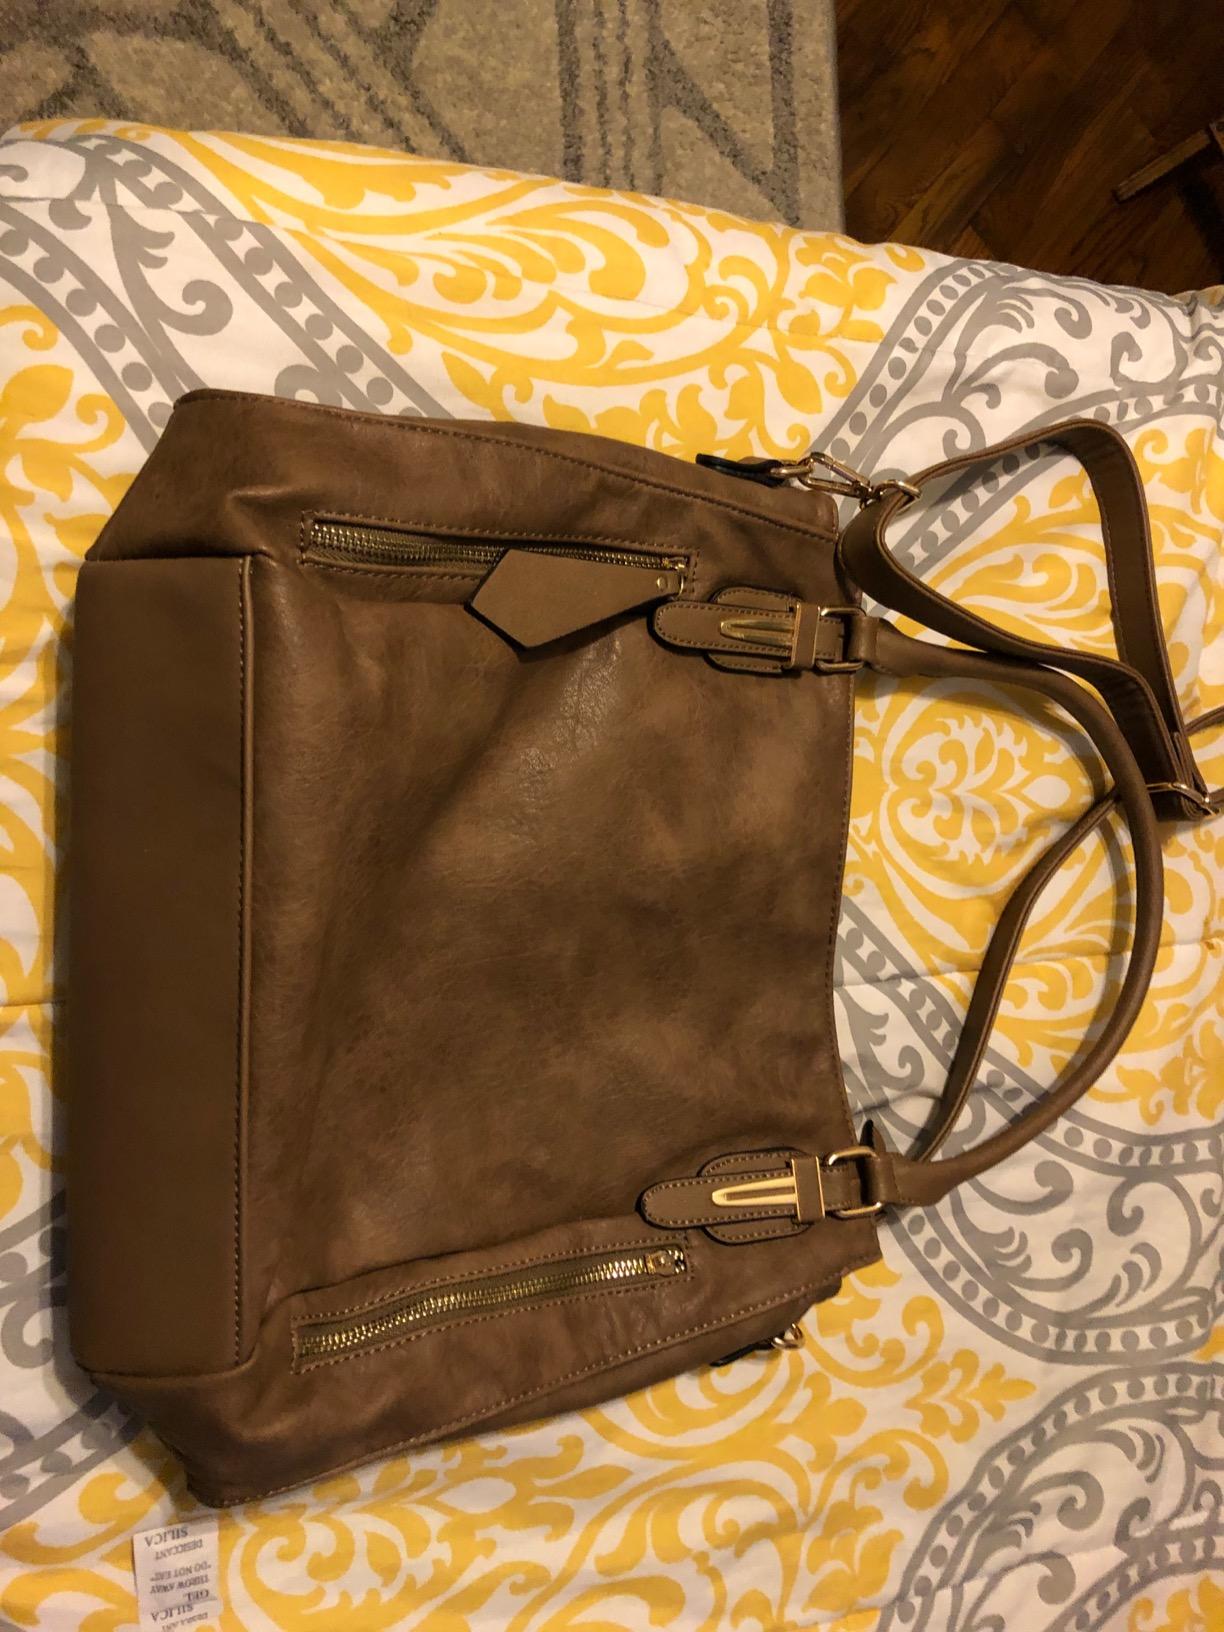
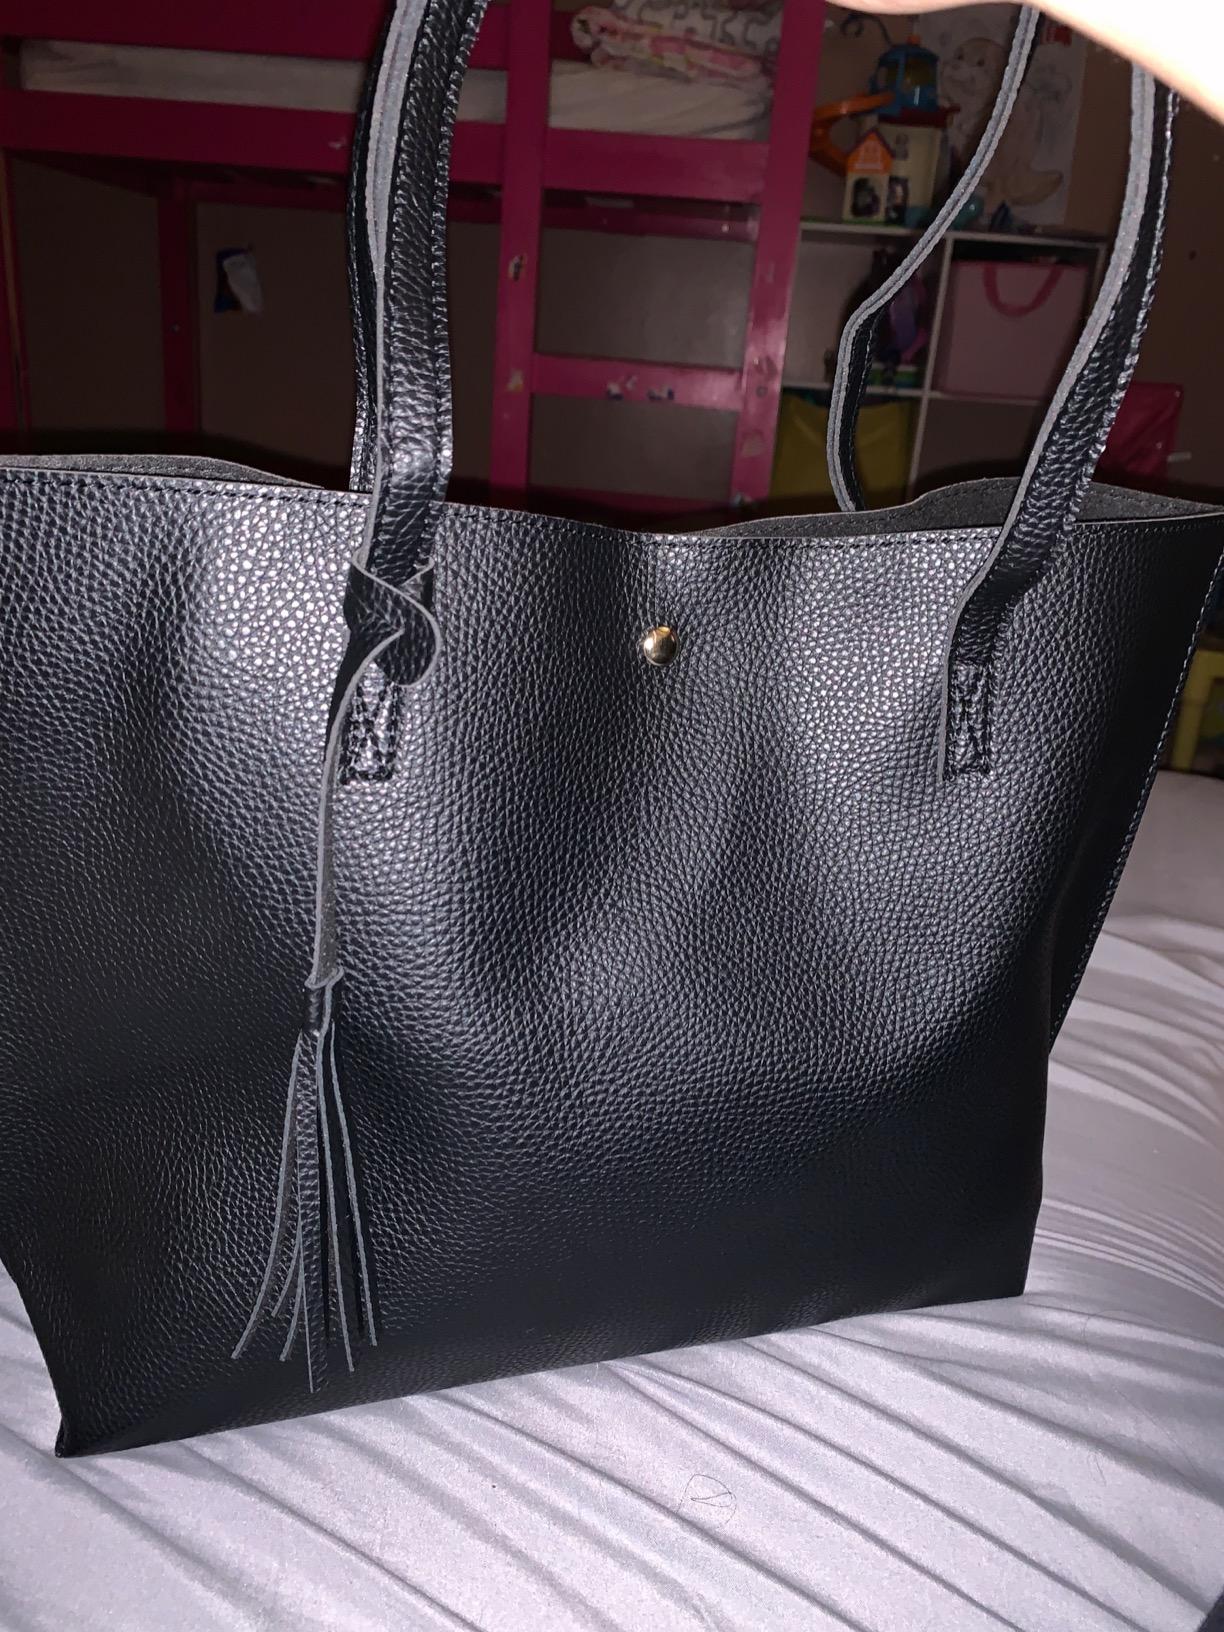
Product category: accessories_handbag
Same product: no